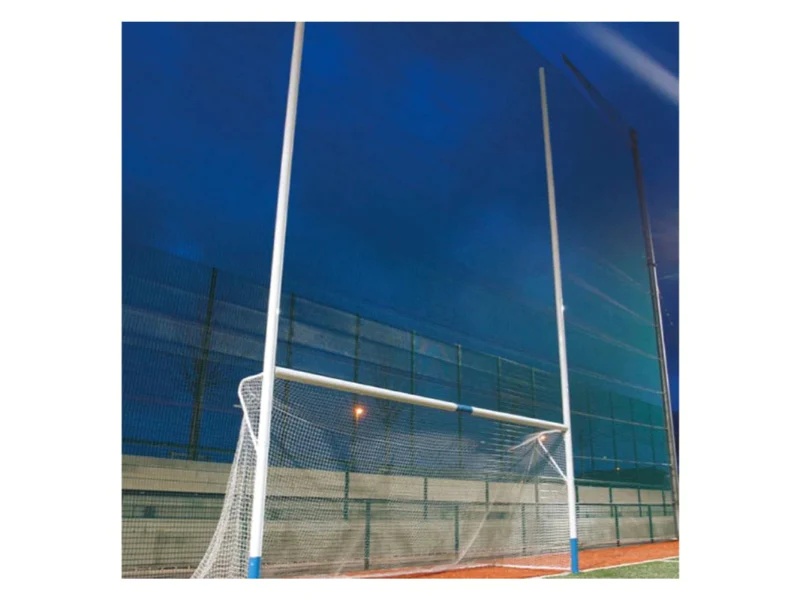
McKvr Full Size Hurling Netting - 2 Pack
Brand: 147854
Category: Sporting Goods > Athletics > Field Hockey & Lacrosse > Field Hockey Goals